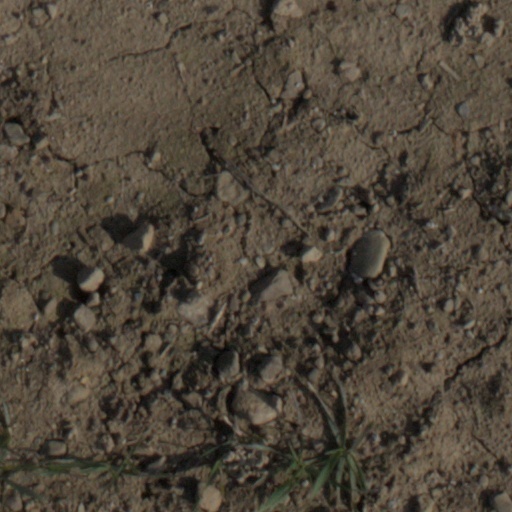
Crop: wheat